Siege of Saint-Omer

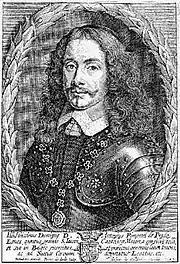
Captain Antonio Pimentel de Prado, engraving by Peter de Jode over a drawing by Caspar Heilandre.

Saavedra and his troops arrived at Fort St. Jean during the night. The Maestre de Campo sent Captain Don Bartolomé del Río to inspect the area while two pieces of artillery were mounted in the levee and the other two atop of a hill west of the levee. The noise alerted a guard who shot his musket, thus putting on alert the garrison of the fort. Saavedra ordered then 100 of his soldiers and 100 of Velada's tercio to dig snake-shaped trenches at the outlet of the channel. The Germans of Rouvroy dug their trenches from the hill. When the night was dark and it began to rain, Saavedra ordered his 4 pieces to open fire over the fort. The French garrison responded with a heavy musketry fire. An accident occurred when a cannonball killed a Spaniard and pulled the leg of another one. Saavedra suspended the fire and sent a drummer to warn the defenders that if they did not surrender, they would be massacred. The officer in charge of the fort responded that they relied that La Force would succor them and that he would give a response to Saavedra eight days later.